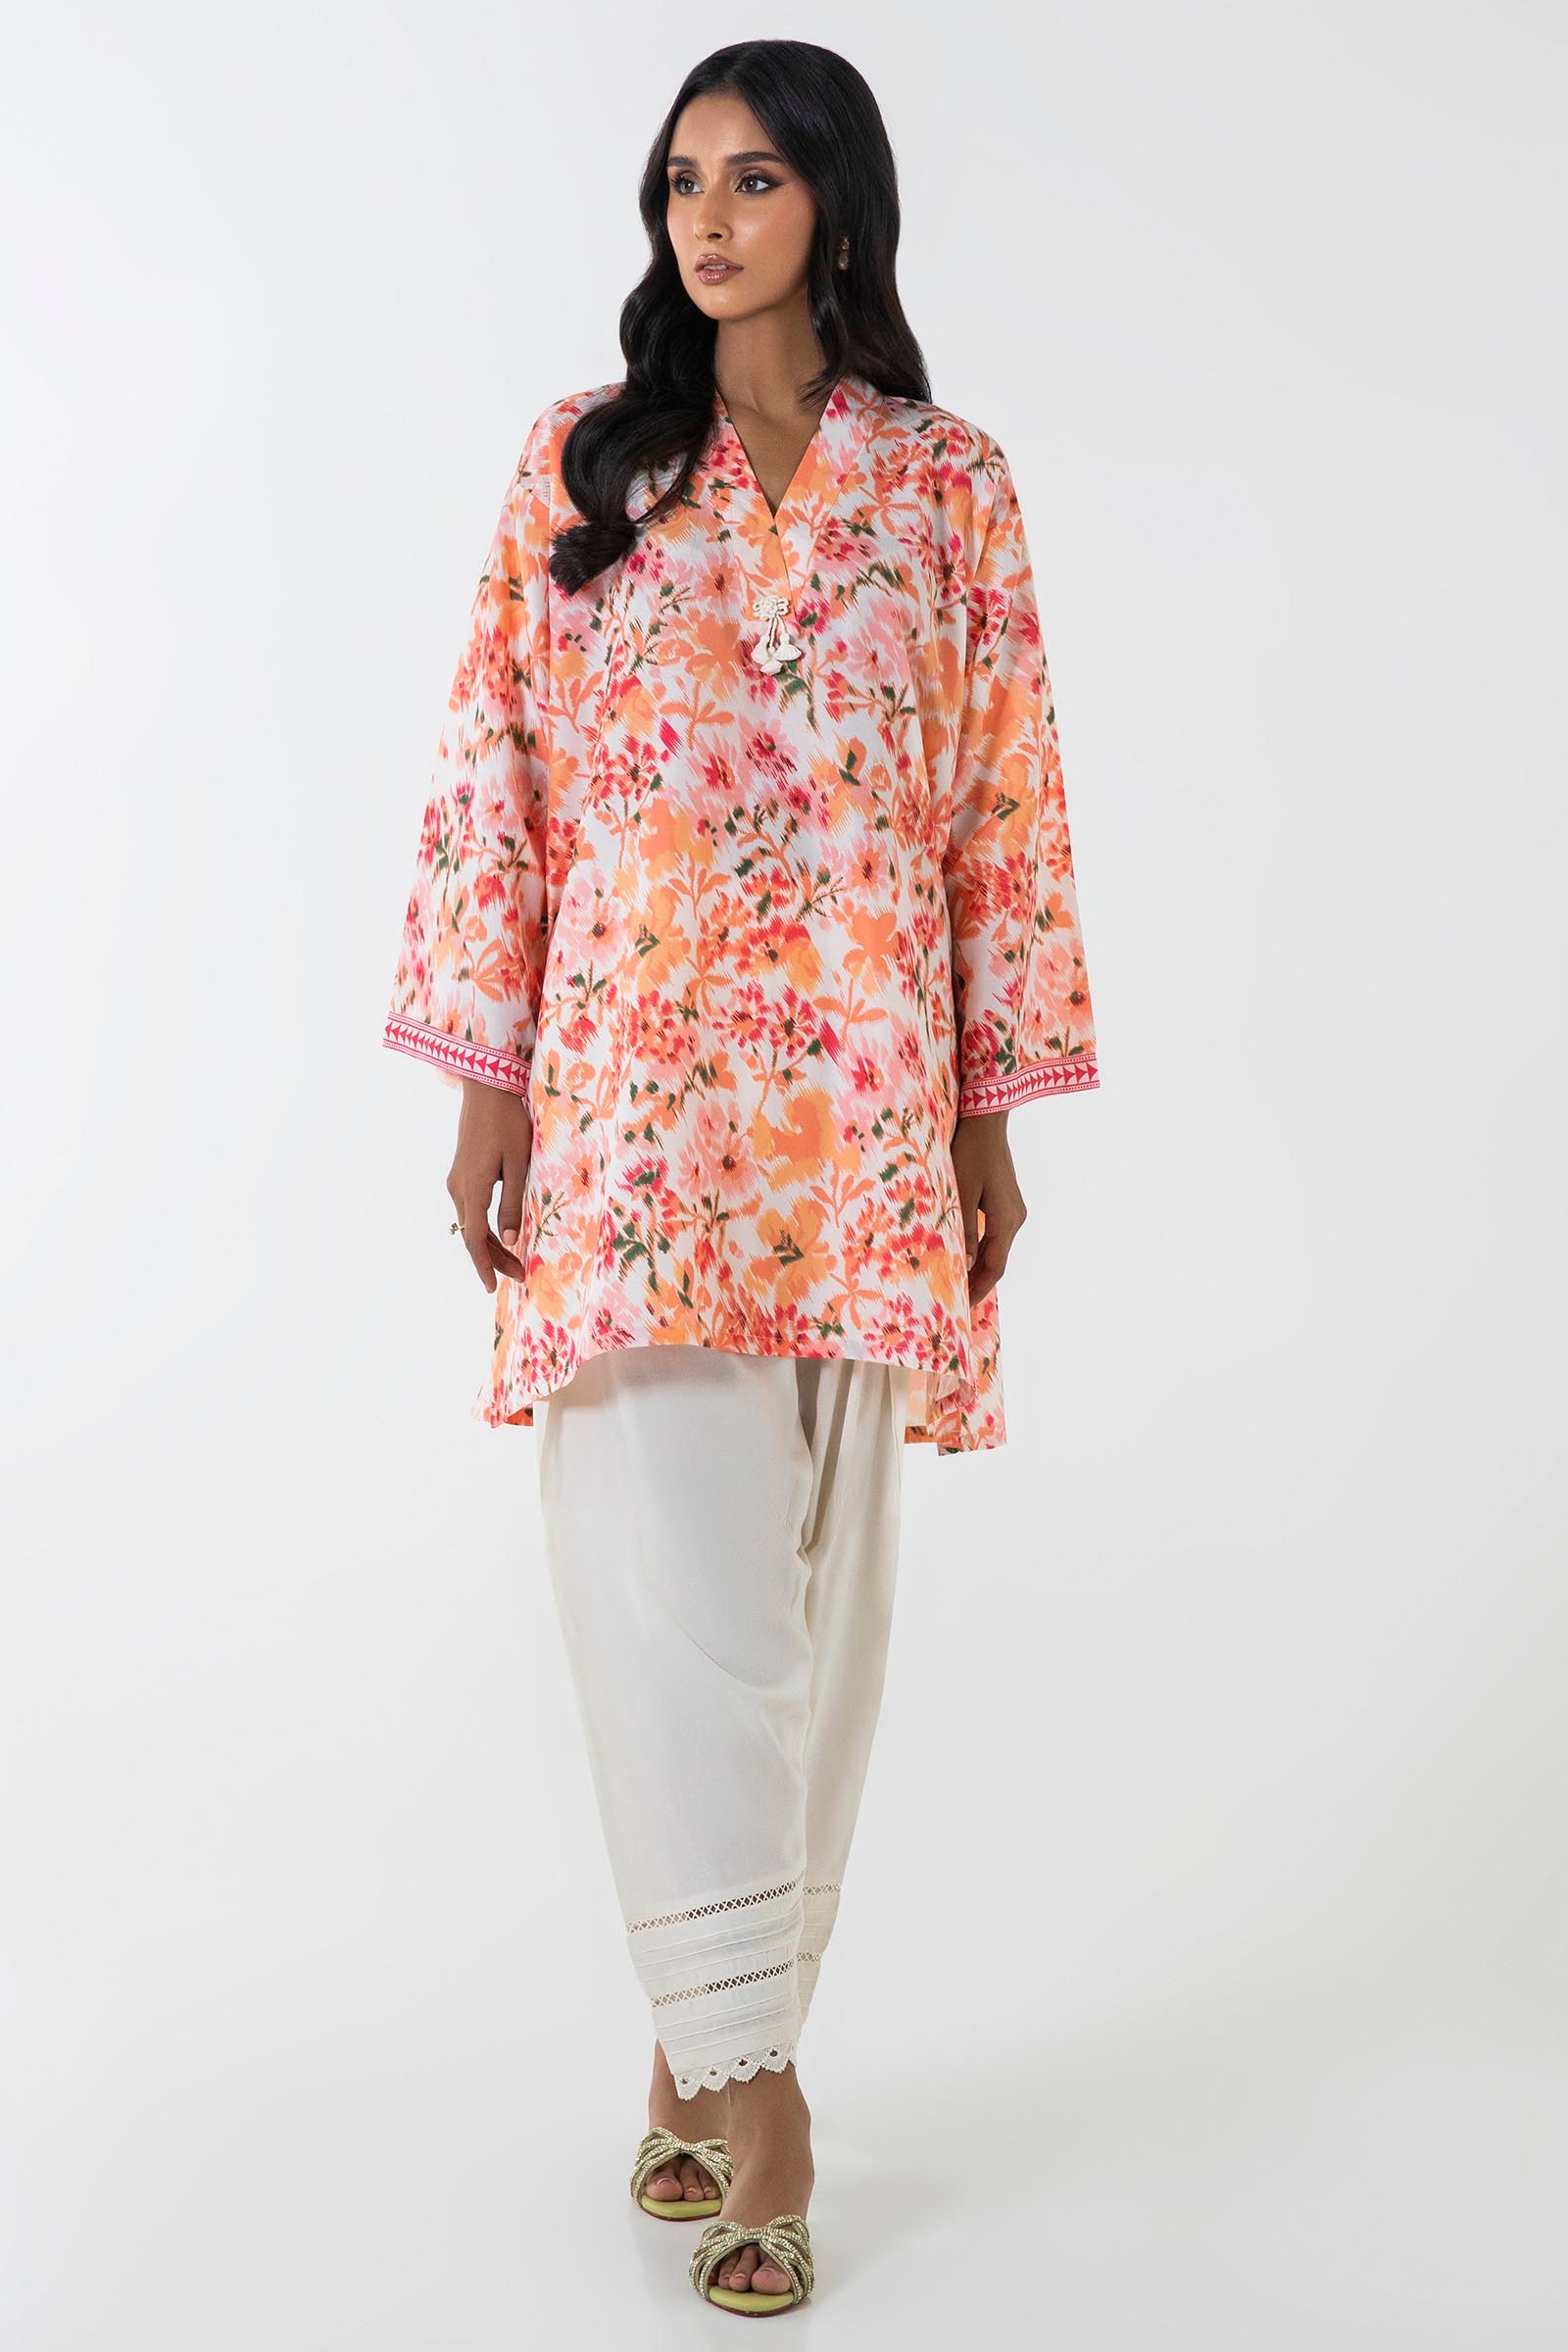
pink floral kurta